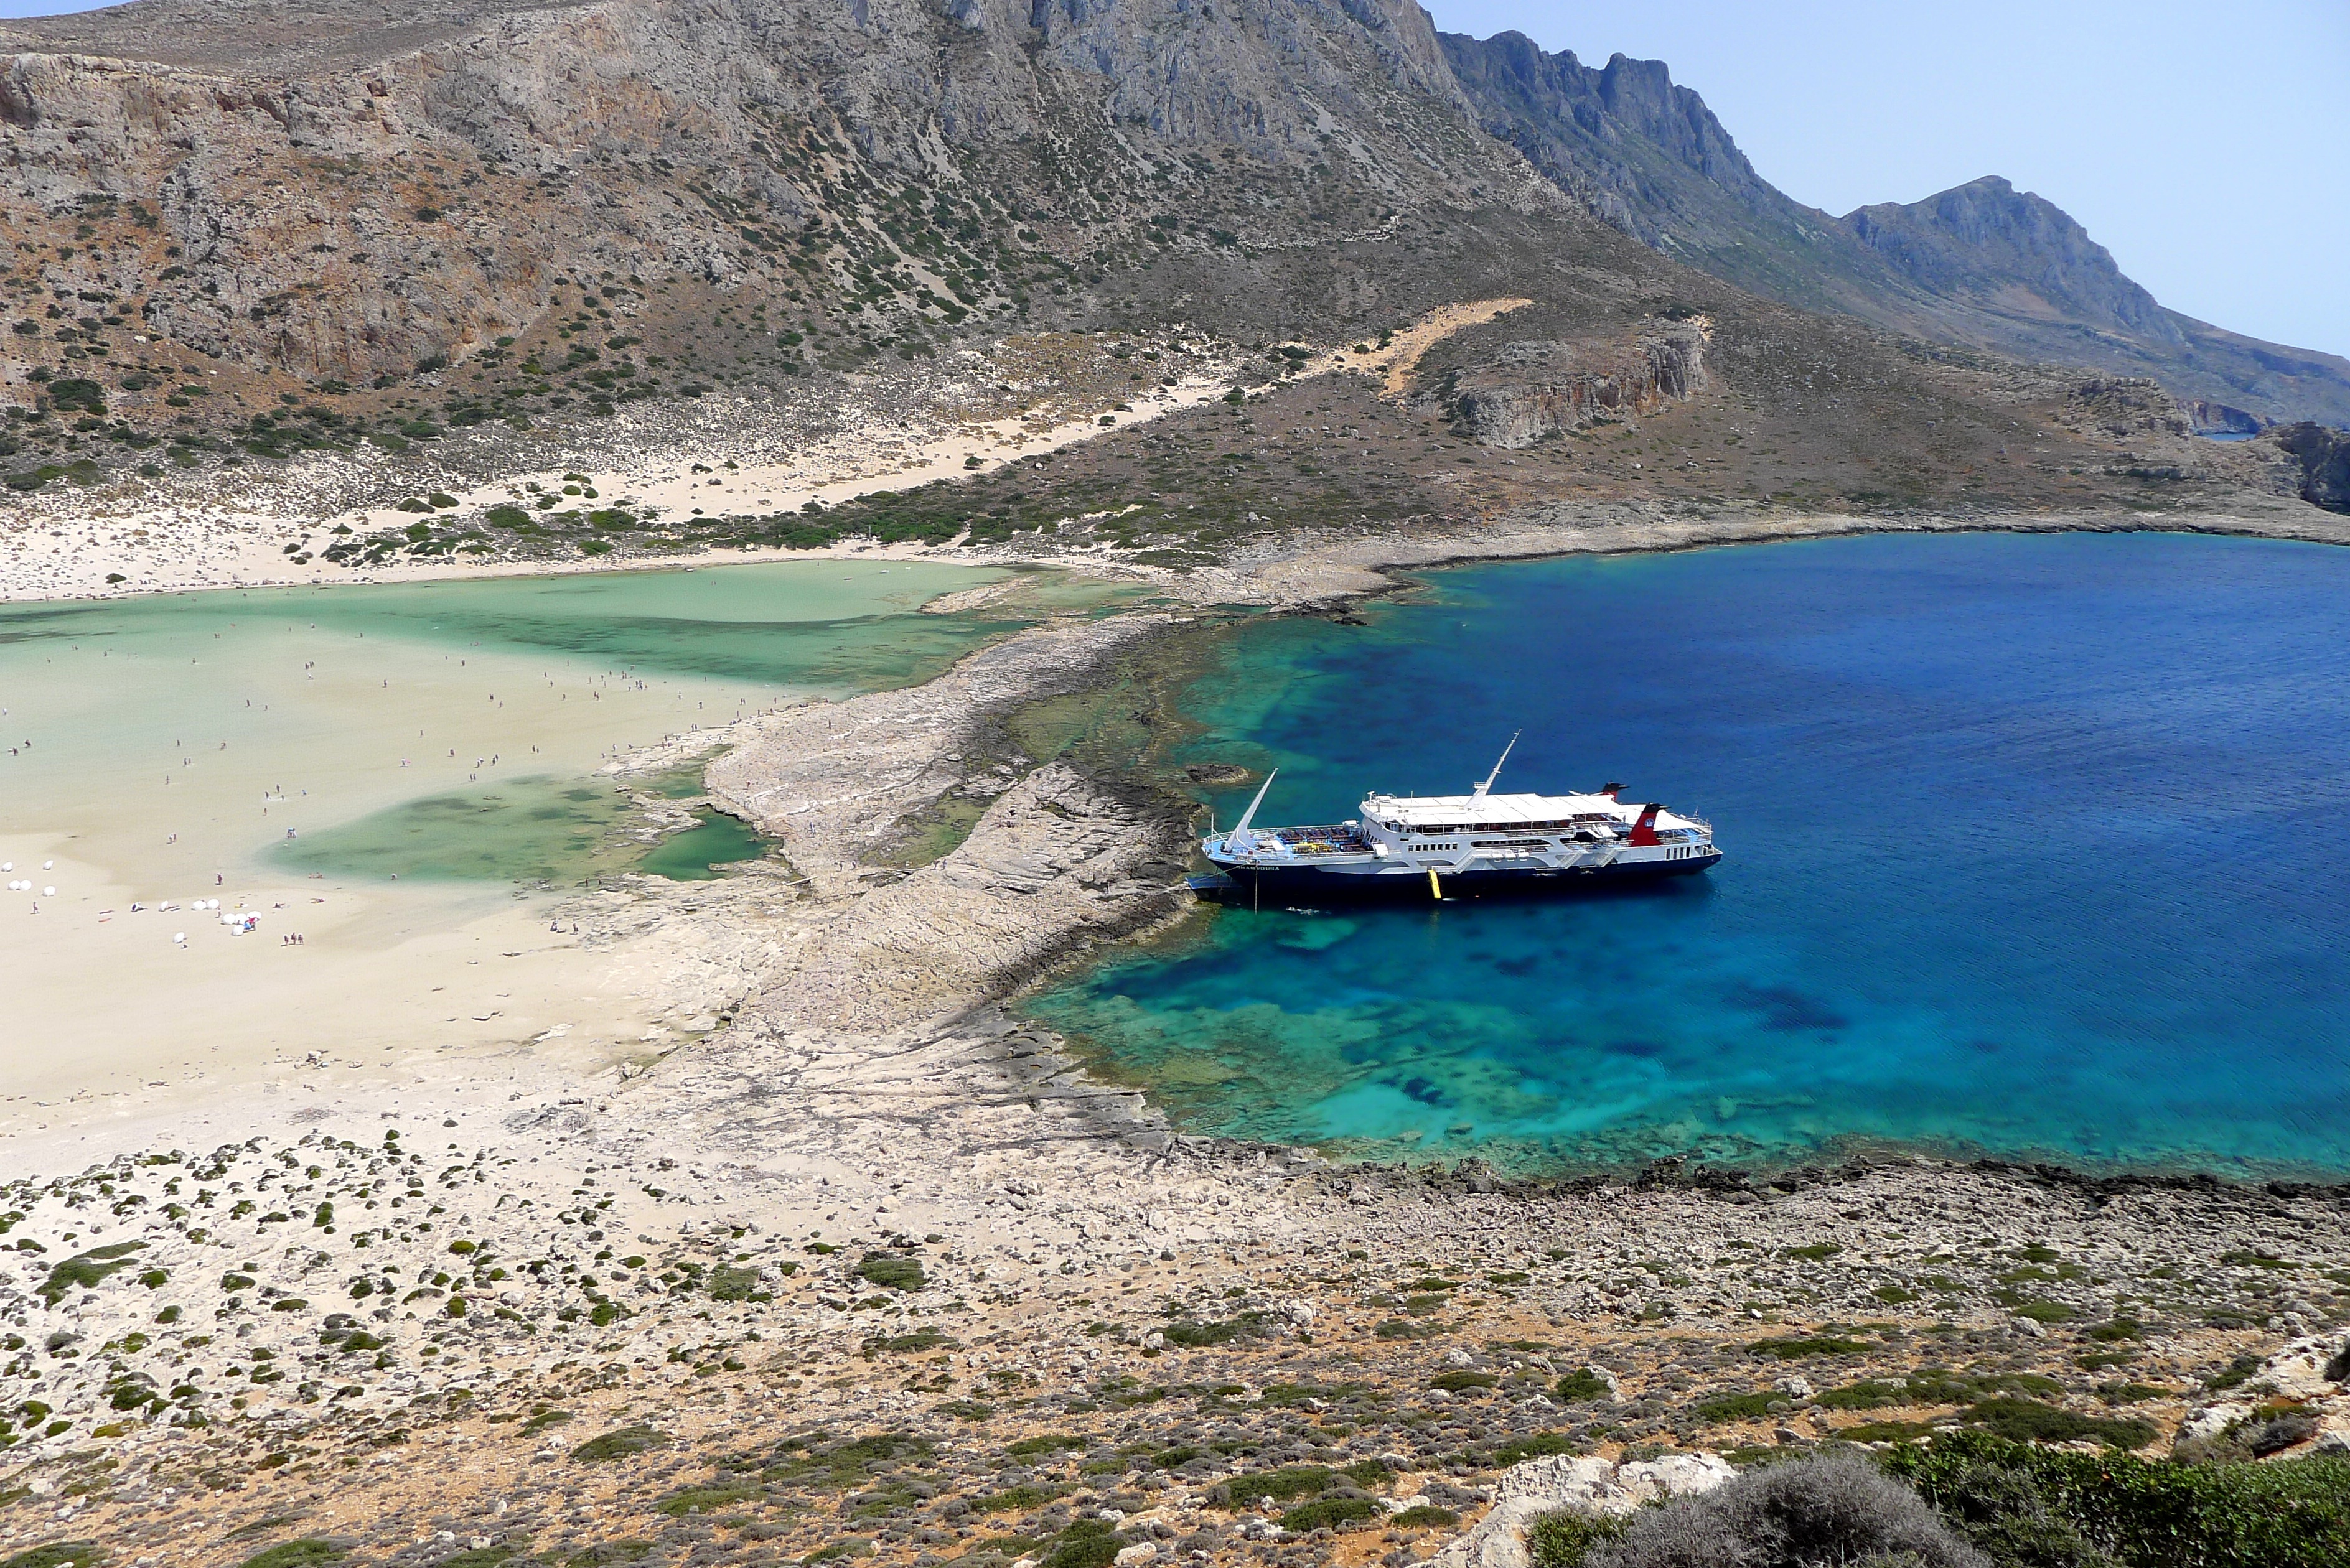
beach, sea, coast, shore, vacation, cliff, cove, vehicle, bay, island, reservoir, terrain, body of water, greece, booked, cape, crete, landform, geographical feature